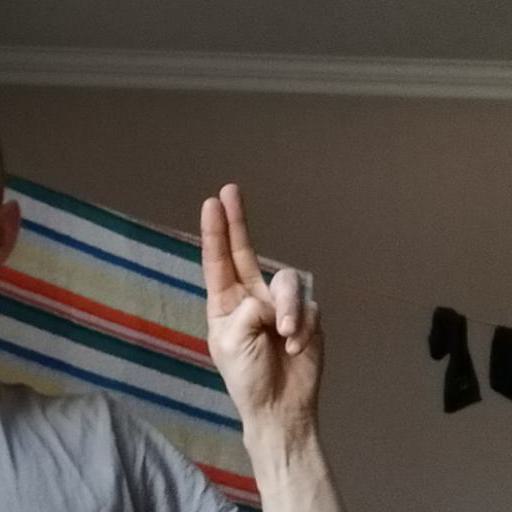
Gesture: two_up